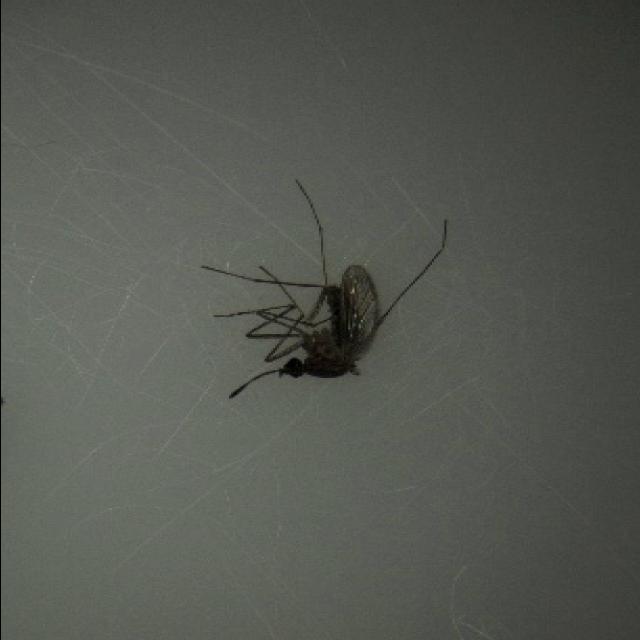
Species: culex_tritaeniorhynchus